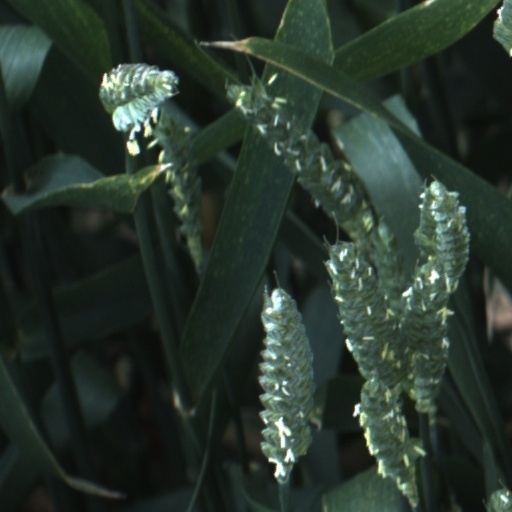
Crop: wheat